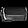
Label: Bag